Eighty Years' War, 1621–1648

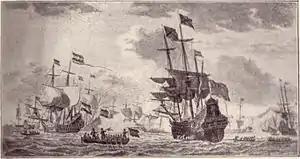
Piet Hein capturing the Spanish silver fleet in the 1628 Battle in the Bay of Matanzas. "" (1909).

The fiscal situation of the Dutch government improved after the death of Maurice in April 1625. He was succeeded as Prince of Orange and commander of the Dutch States armed forces by his half-brother Frederick Henry, Prince of Orange. It took several months, however, to obtain his appointment as stadtholder of Holland and Zeeland, as it took time to agree on the terms of his commission. This deprived the regime of leadership in a crucial time. During this time the moderate Calvinist regents staged a return in Holland at the expense of the radical Counter-Remonstrants. This was an important development, as Frederick Henry could not lean exclusively on the latter faction, but instead took a position "above the parties", playing the two factions against one another. A side effect of this was that more normal political relations returned to the Republic, with Holland returning to its central political position. Also, the persecution of the Remonstrants now abated with the Prince's connivance, and with this renewed climate of tolerance, political stability in the Republic also improved.